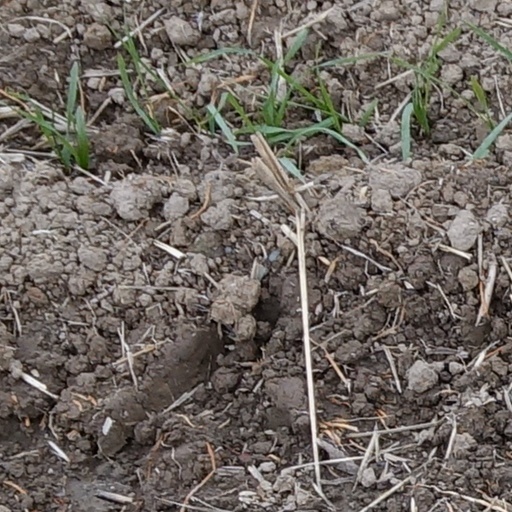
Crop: wheat